Pasay Harbor City

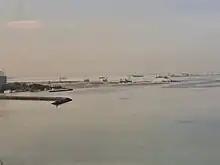
Construction of the reclamation areas in November 2023

As of July 19, 2022, about of land has been reclaimed. Horizontal developments, including roads, bridges, power, water, drainage, sewerage, communications and other utilities and facilities are targeted to be completed on 2028.